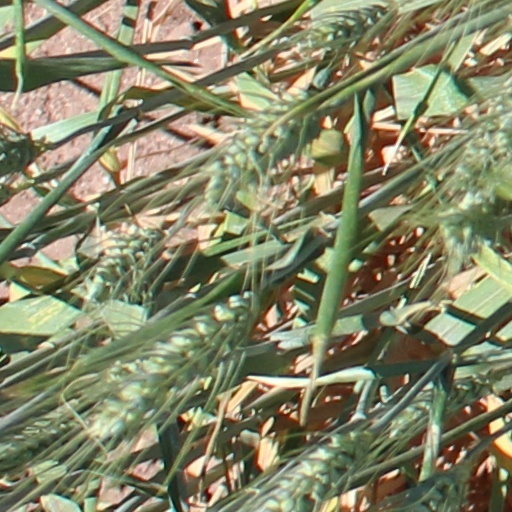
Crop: wheat